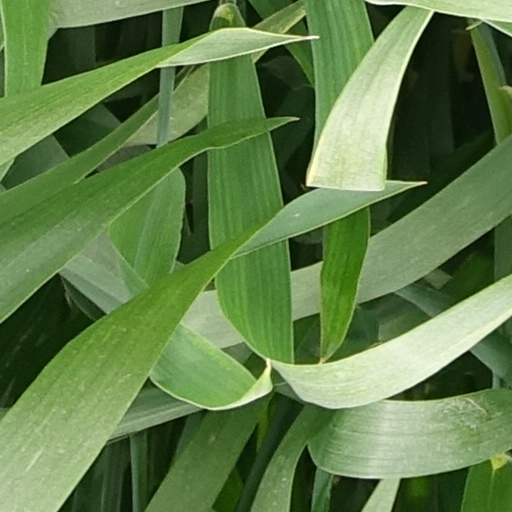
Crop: wheat